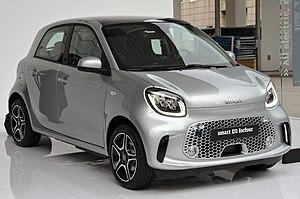
La Smart Forfour est une voiture citadine produite par Smart entre avril 2004 et juin 2006. Une seconde génération est sortie début 2014 sur la base de la Renault Twingo III.
Le salon de l'automobile de Francfort est le plus grand salon automobile au monde jusqu'en 2019. Il est organisé par le Verband der Automobilindustrie, l'union de l'industrie automobile allemande, et planifié par l'Organisation internationale des constructeurs automobiles de 1951 à 2019, tous les deux ans à Francfort-sur-le-Main en Allemagne, en alternance avec le Mondial de l'automobile de Paris. L'édition 2019 est la dernière de ce salon à se dérouler à Francfort, le salon étant déplacé à Munich à partir de 2021.